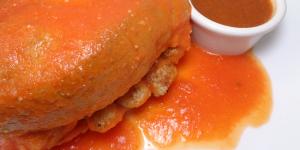
torta ahogada estilo jalisco